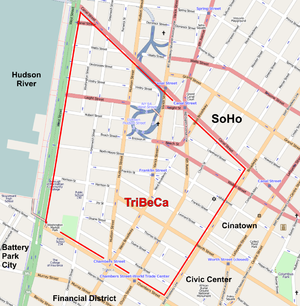
Tribeca / Historie
Afgrænsningen af Tribeca
Tribeca, nogle gange skrevet TriBeCa, er en bydel i Lower Manhattan, New York City. Navnet er en sammentrækning "Triangle Below Canal Street". Området som nærmere er trapezformet afgrænses af Canal Street, West Street, Broadway og Vesey Street. Tribeca Film Festival finder sted i bydelen.